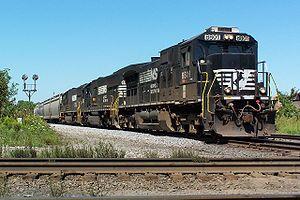
La GE Dash 9-40C est une locomotive Diesel produite par le constructeur GE Transportation, filiale du géant industriel américain General Electric en 1995. Comme c'est la tradition depuis les années 1970 avec les locomotives de type « Dash 7 », son identification « Dash 9 » signifie que sa fabrication a été lancée dans les années 1990.